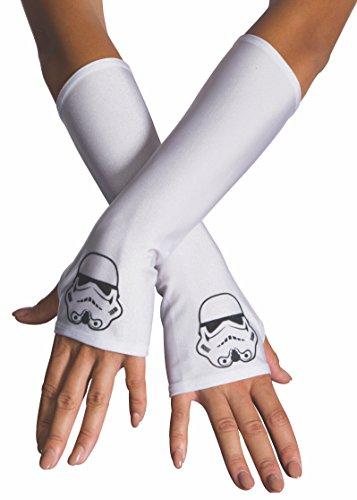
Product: Rubie's Adult Star Wars Stormtrooper Glovelettes
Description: Stormtrooper costume glovelettes.
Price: $8.08